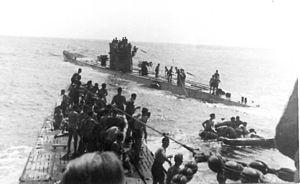
Le RMS Laconia, paquebot de la compagnie Cunard Line est construit par les chantiers navals Swan, Hunter & Wigham Richardson Ltd, Wallsend. Il est lancé le 9 avril 1921. Son voyage inaugural débute le 25 mai 1922 et le conduit de Southampton à New York.
L’affaire du Laconia est une série d’événements entourant le naufrage d’un navire de transport de troupes britannique dans l’océan Atlantique le 12 septembre 1942 durant la Seconde Guerre mondiale, et des attaques aériennes consécutives de l’aviation américaine contre des sous-marins allemands et italiens intervenant pour tenter de sauver les victimes. Le Royal Mail Ship Laconia, transportant 2 732 membres d’équipage, passagers, soldats et prisonniers de guerre italiens, est torpillé et coulé par le U-156, un sous-marin allemand, au large des côtes ouest-africaines. Répondant aux anciennes règles de prise, le commandant du navire allemand, le capitaine de corvette Werner Hartenstein, lance immédiatement les opérations de sauvetage. Les U-156 diffusent leur position sur des canaux radio ouverts à toutes les puissances alliées, et sont rejoints par les équipages de plusieurs autres U-boot à proximité.